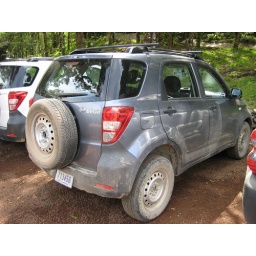
After driving 25km in the WRONG direction up the mountain at night, our car was filthy!